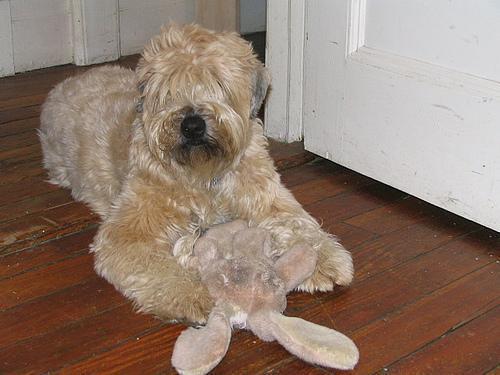
wheaten terrier